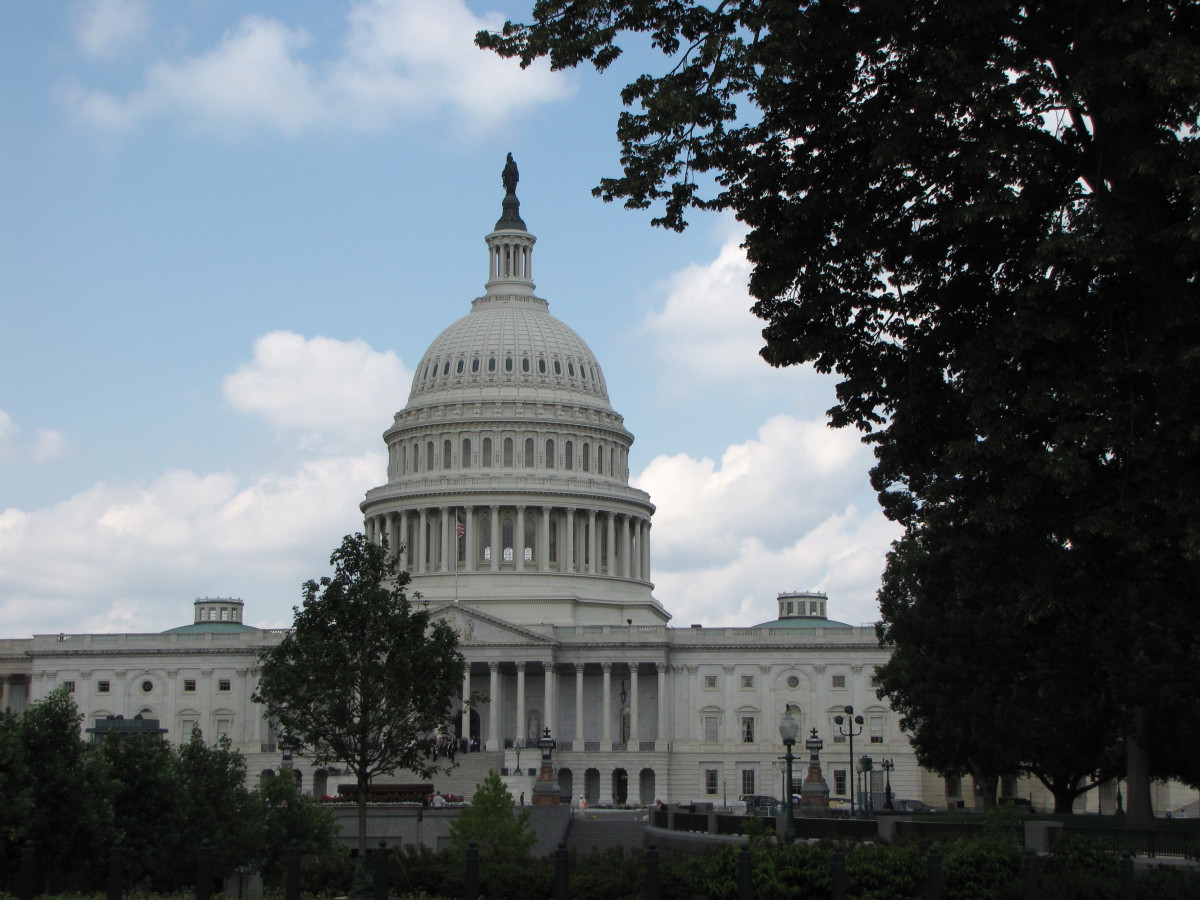
Tags: palace, landmark, place of worship